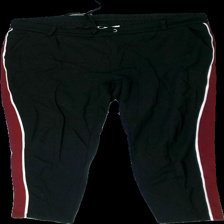
View: front
Type: Trousers
Category: Ladies
Brand: Not in the list
Brand text on label: Black Storm
Colors: Black, Red, White, Multicolor
Material: 61% Cotton, 39% Nylon
Cut: Regular
Size: M
Season: All
Trend: Sports
Smell: Minor
Price range: <50
Recommended usage: Export
Comment: Stinky